Harriton High School

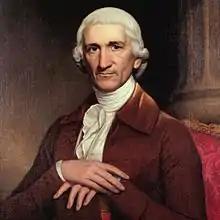
Charles Thomson (1729–1824), proprietor of Harriton House built in 1740s and on whose lands Harriton High School is sited. Thomson was secretary (1774–1789) of the first and second Continental Congress as well as convention to debate and negotiate the Constitution of the United States. As secretary, Thomson, a Founding Father of the United States, prepared the Journals of the Continental Congress. Thomson is also known for co-designing the Great Seal of the United States and adding its Latin mottoes "Annuit cœptis" and "Novus ordo seclorum".

Harriton High School was designed in 1957 by architect Vincent Kling and opened in 1958. Kling's design consisted of five buildings connected by covered walkways otherwise open to the elements, a style unusual for the region (and that it shared with Welsh Valley Middle School, built at the same time). Kling intended to create a modern design that encompassed a simple and effective layout with a focus on natural light and an airy environment. Ironically, Harriton's 1958 campus buildings surrounded a mostly concrete courtyard and was nicknamed "the Tombs" (despite the natural light and air).